Cologne

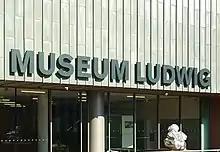
The Museum Ludwig houses one of the most important collections of modern art.

Of the twelve medieval city gates that once existed, only the Eigelsteintorburg at Ebertplatz, the Hahnentor at Rudolfplatz and the Severinstorburg at Chlodwigplatz still stand today.